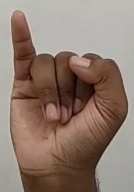
ASL sign: I